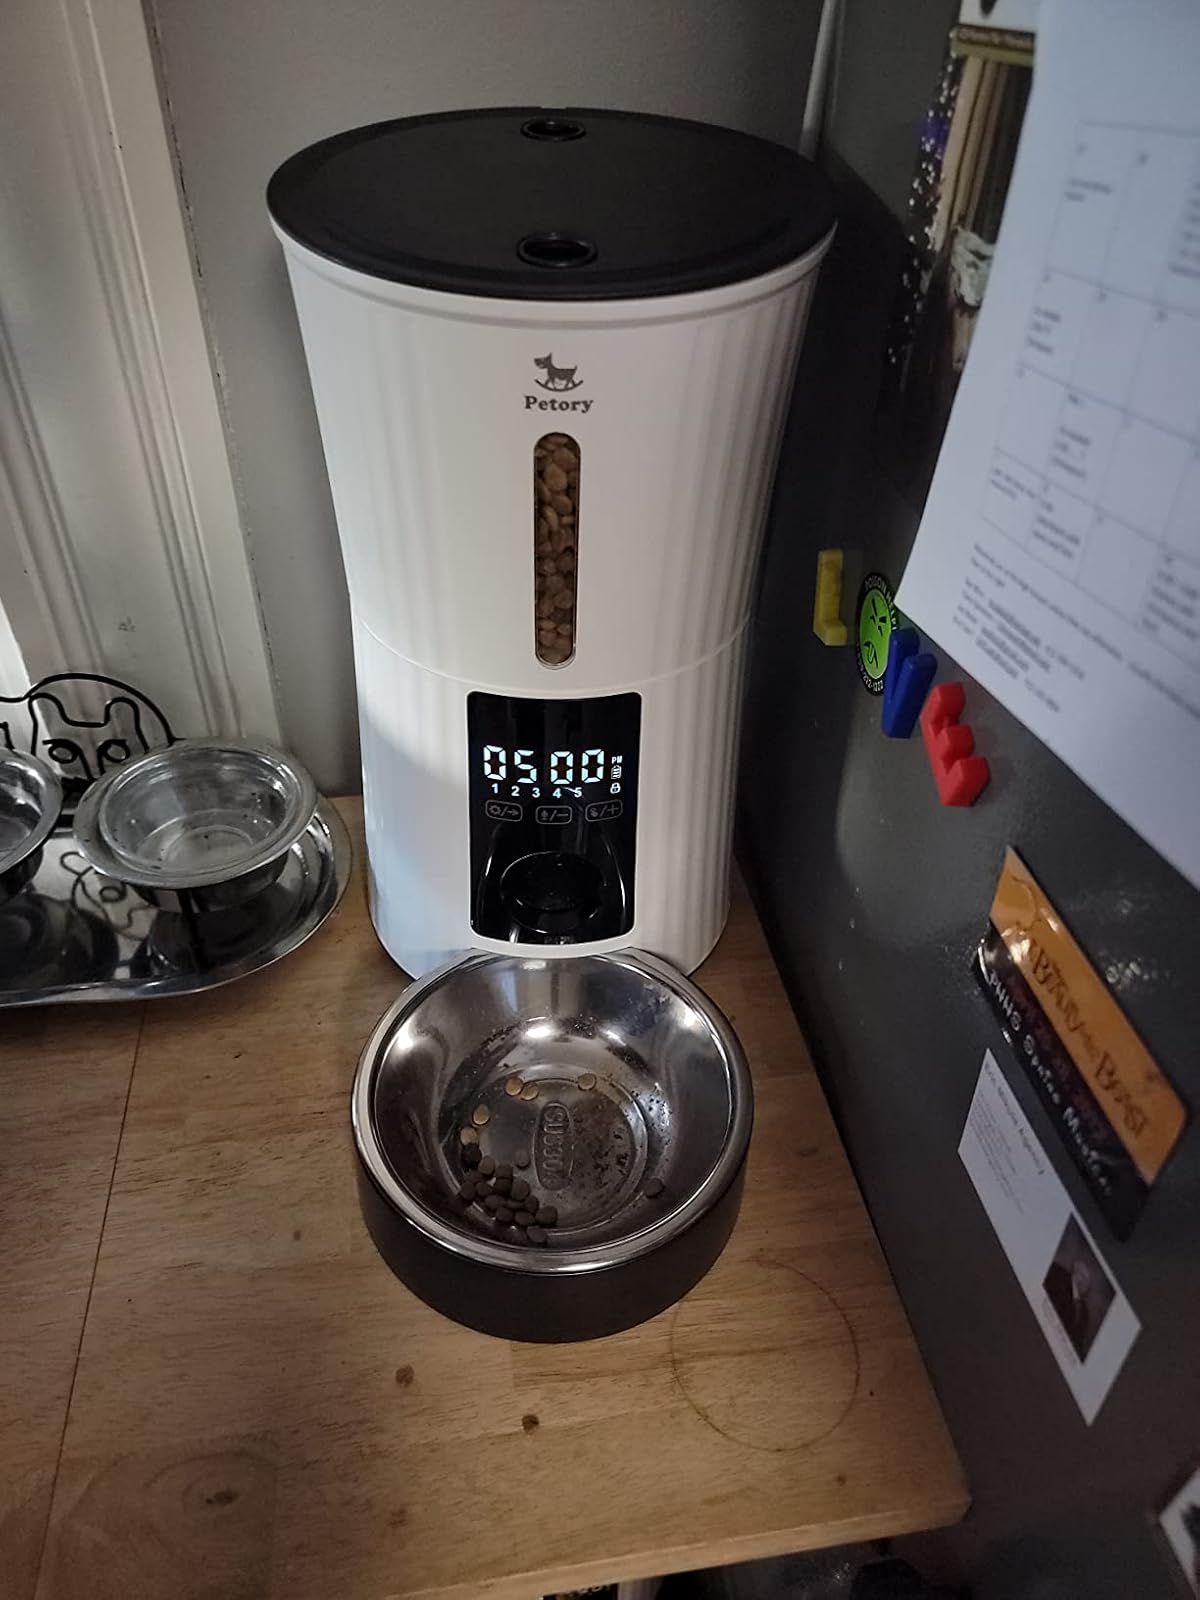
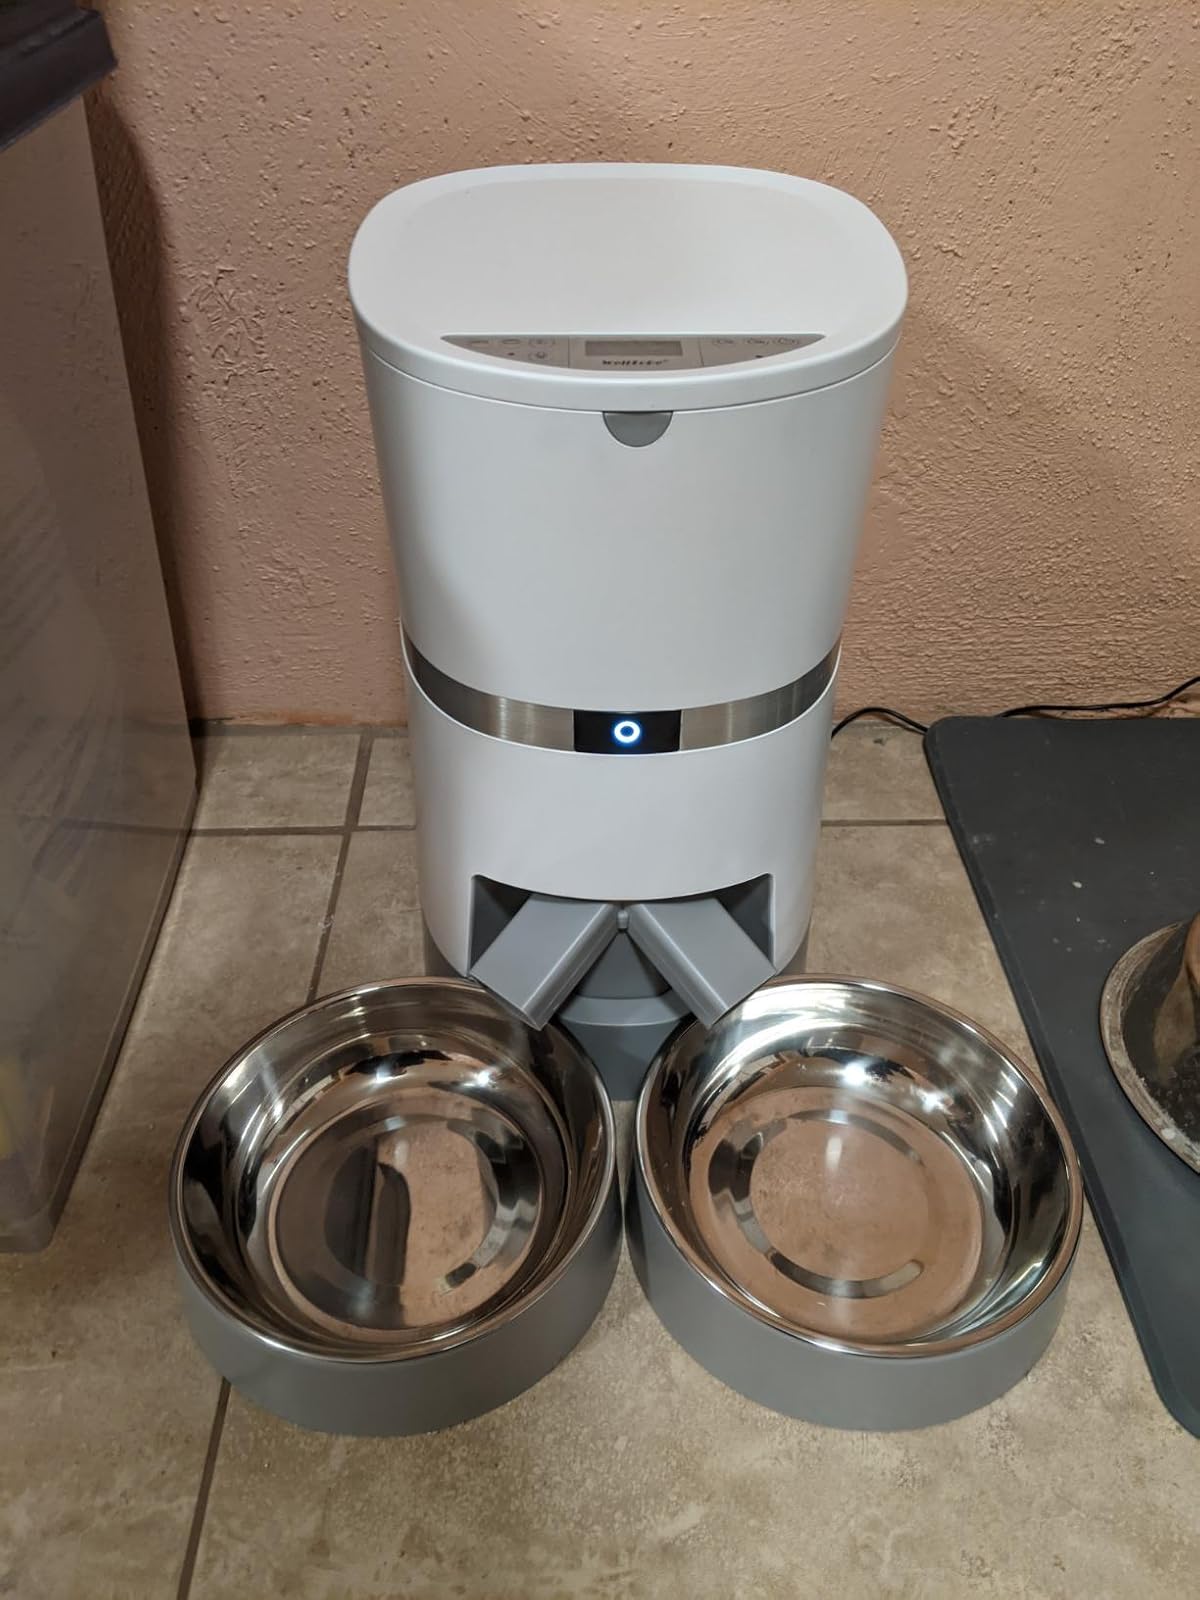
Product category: items_feeder
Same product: no